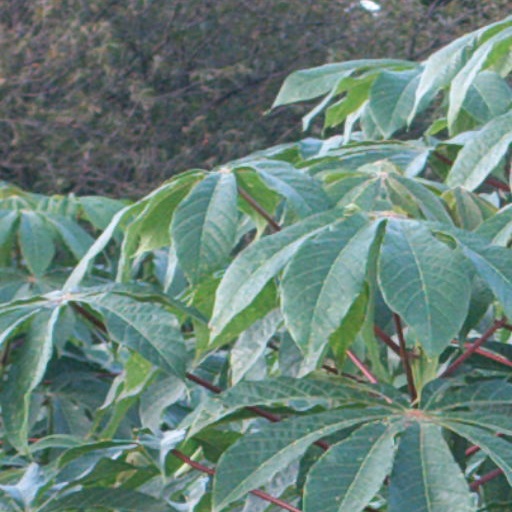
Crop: cassava